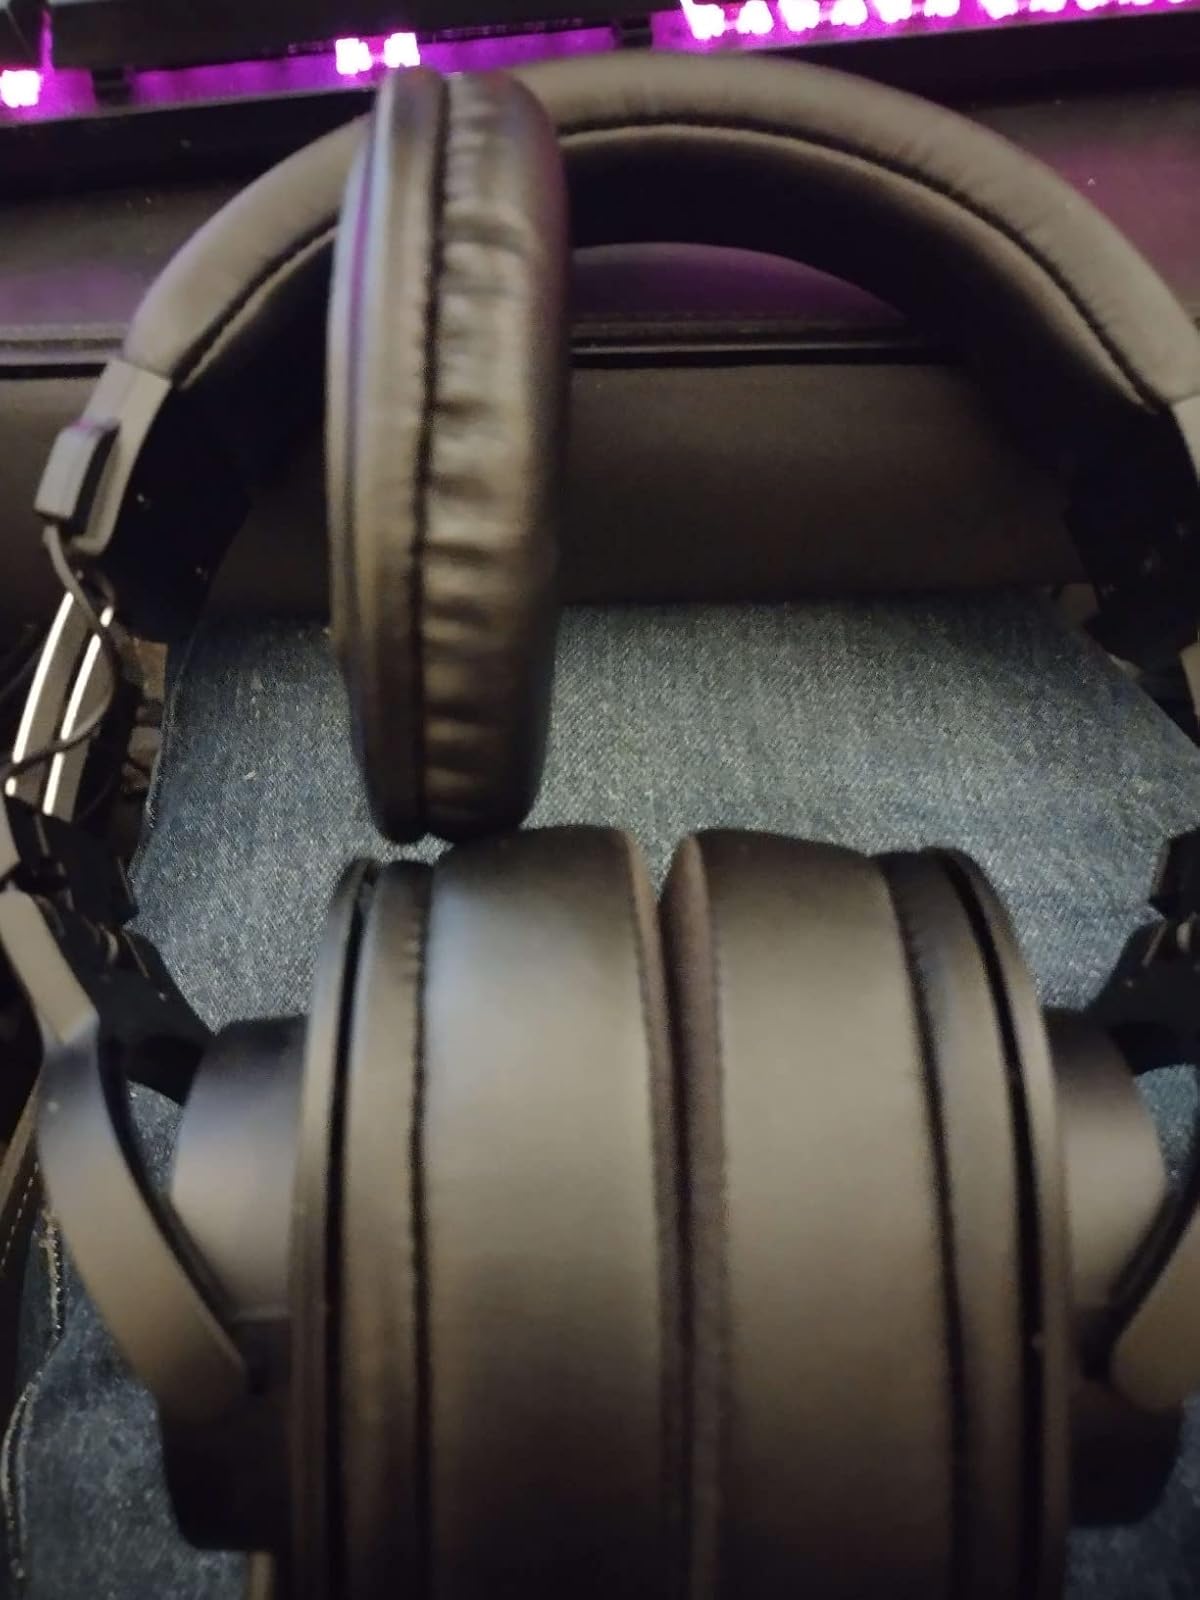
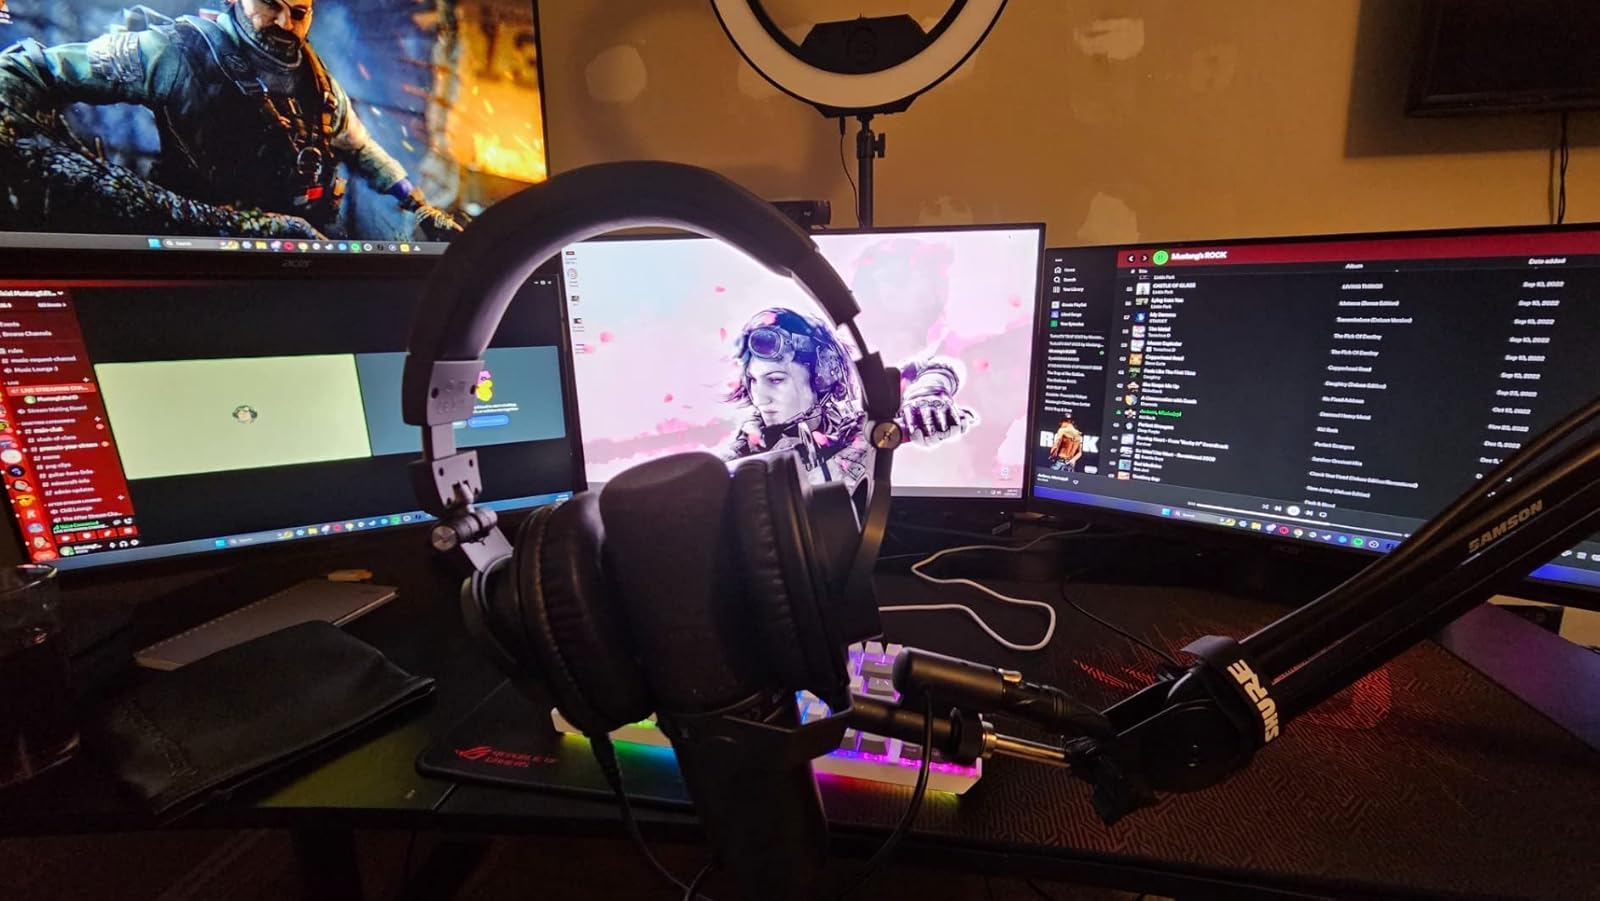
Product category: headphones
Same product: no